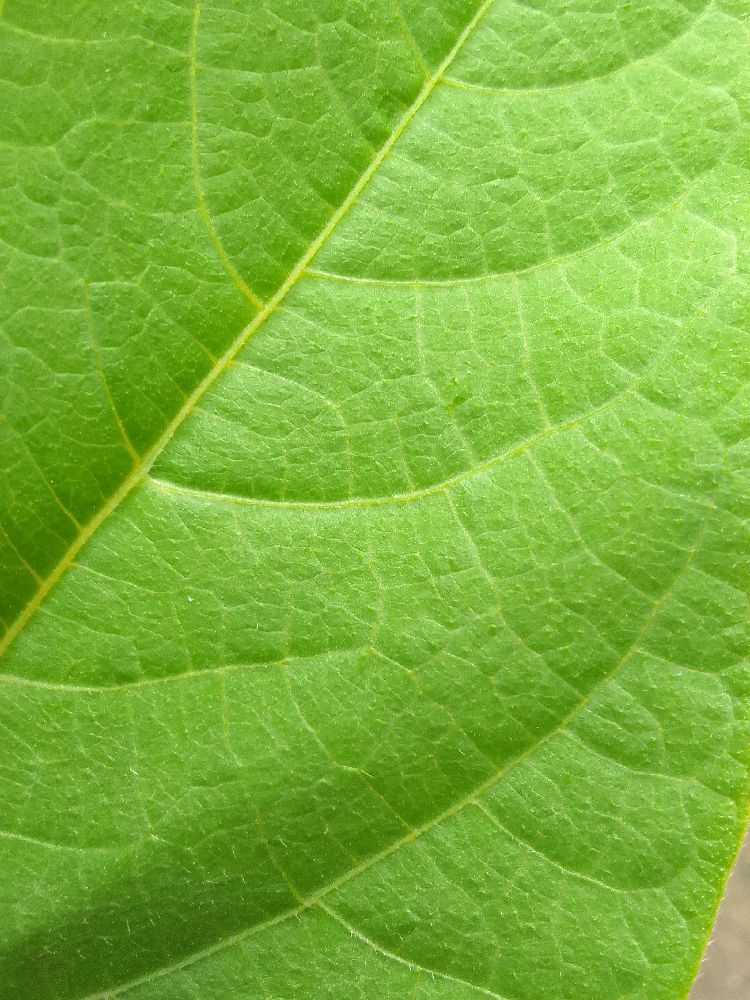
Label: healthy